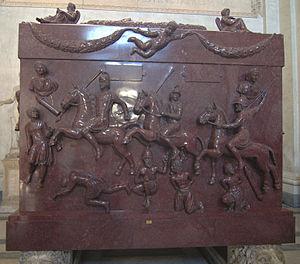
Le sarcophage d'Hélène, est un sarcophage antique en porphyre rouge, provenant du Mausolée d'Hélène, où a été enterrée Flavia Giulia Elena, ou Hélène, mère de l'empereur romain Constantin. Il est conservé aux Musées du Vatican, inclus dans la collection du pape Pie VI.